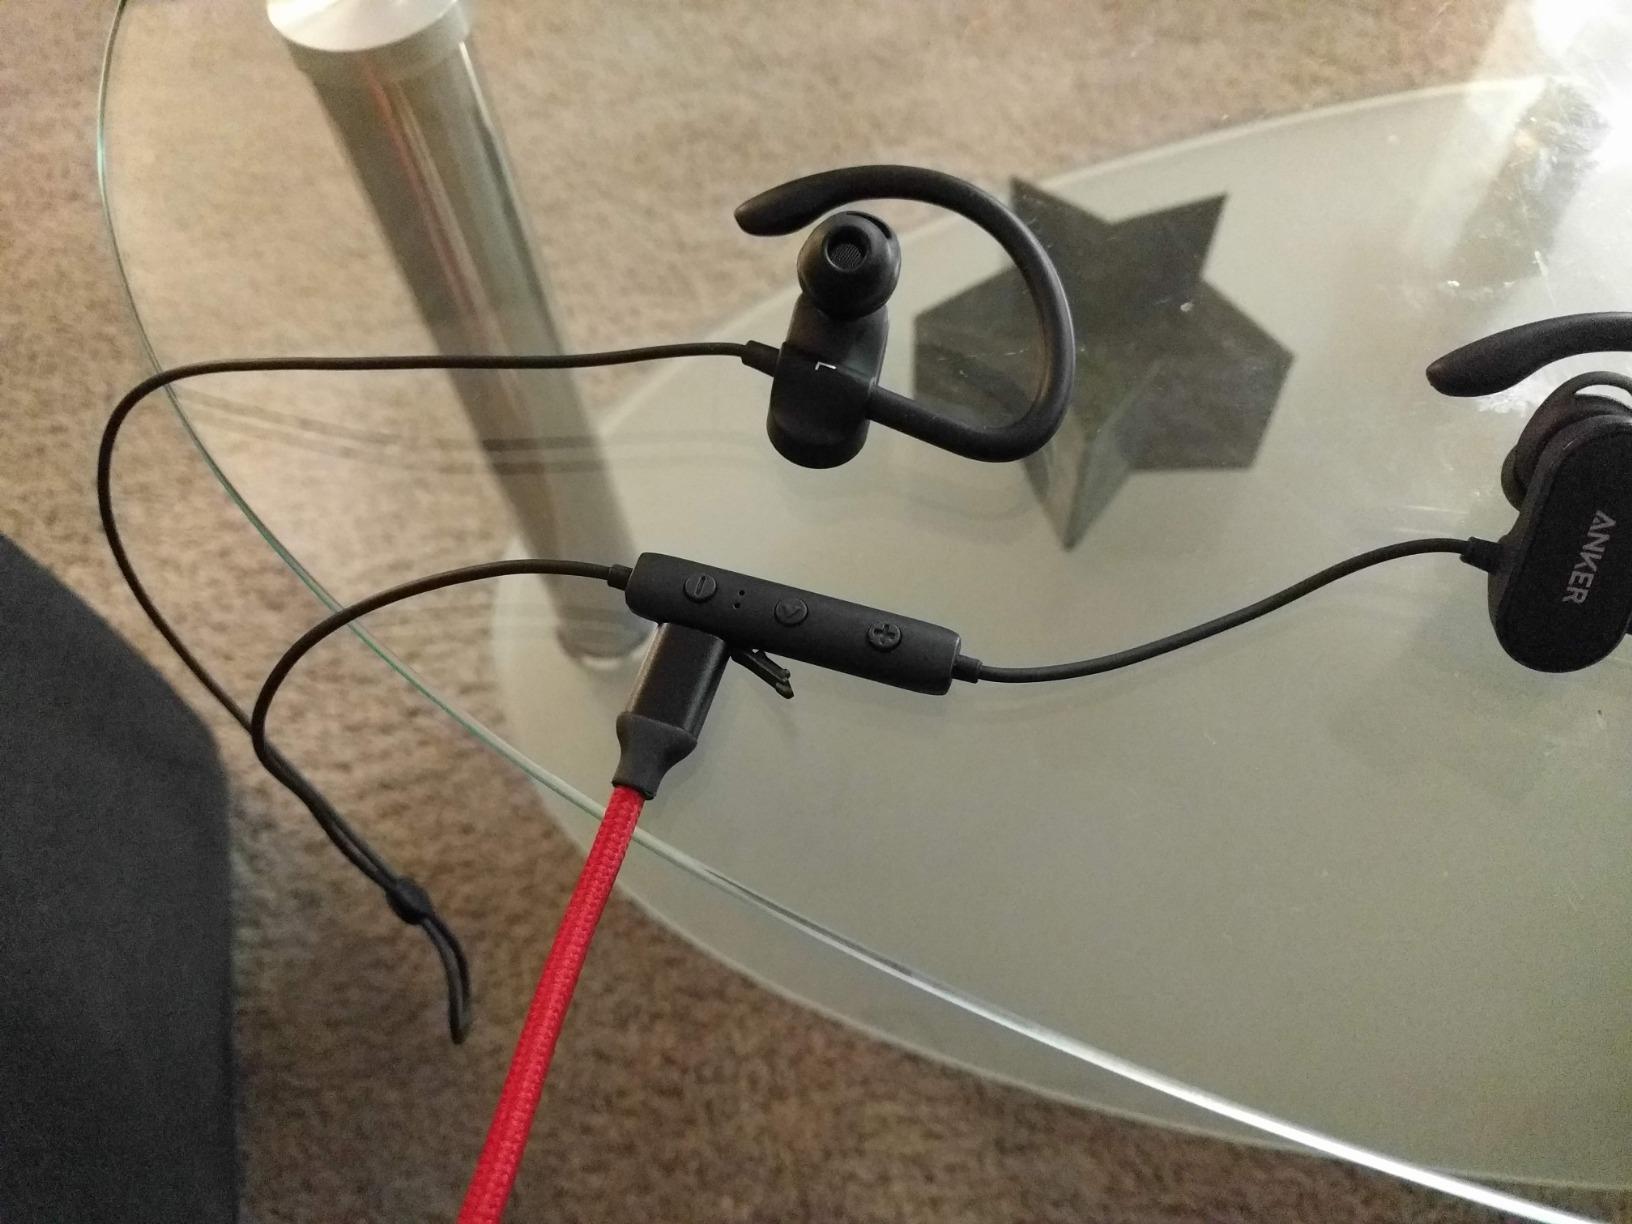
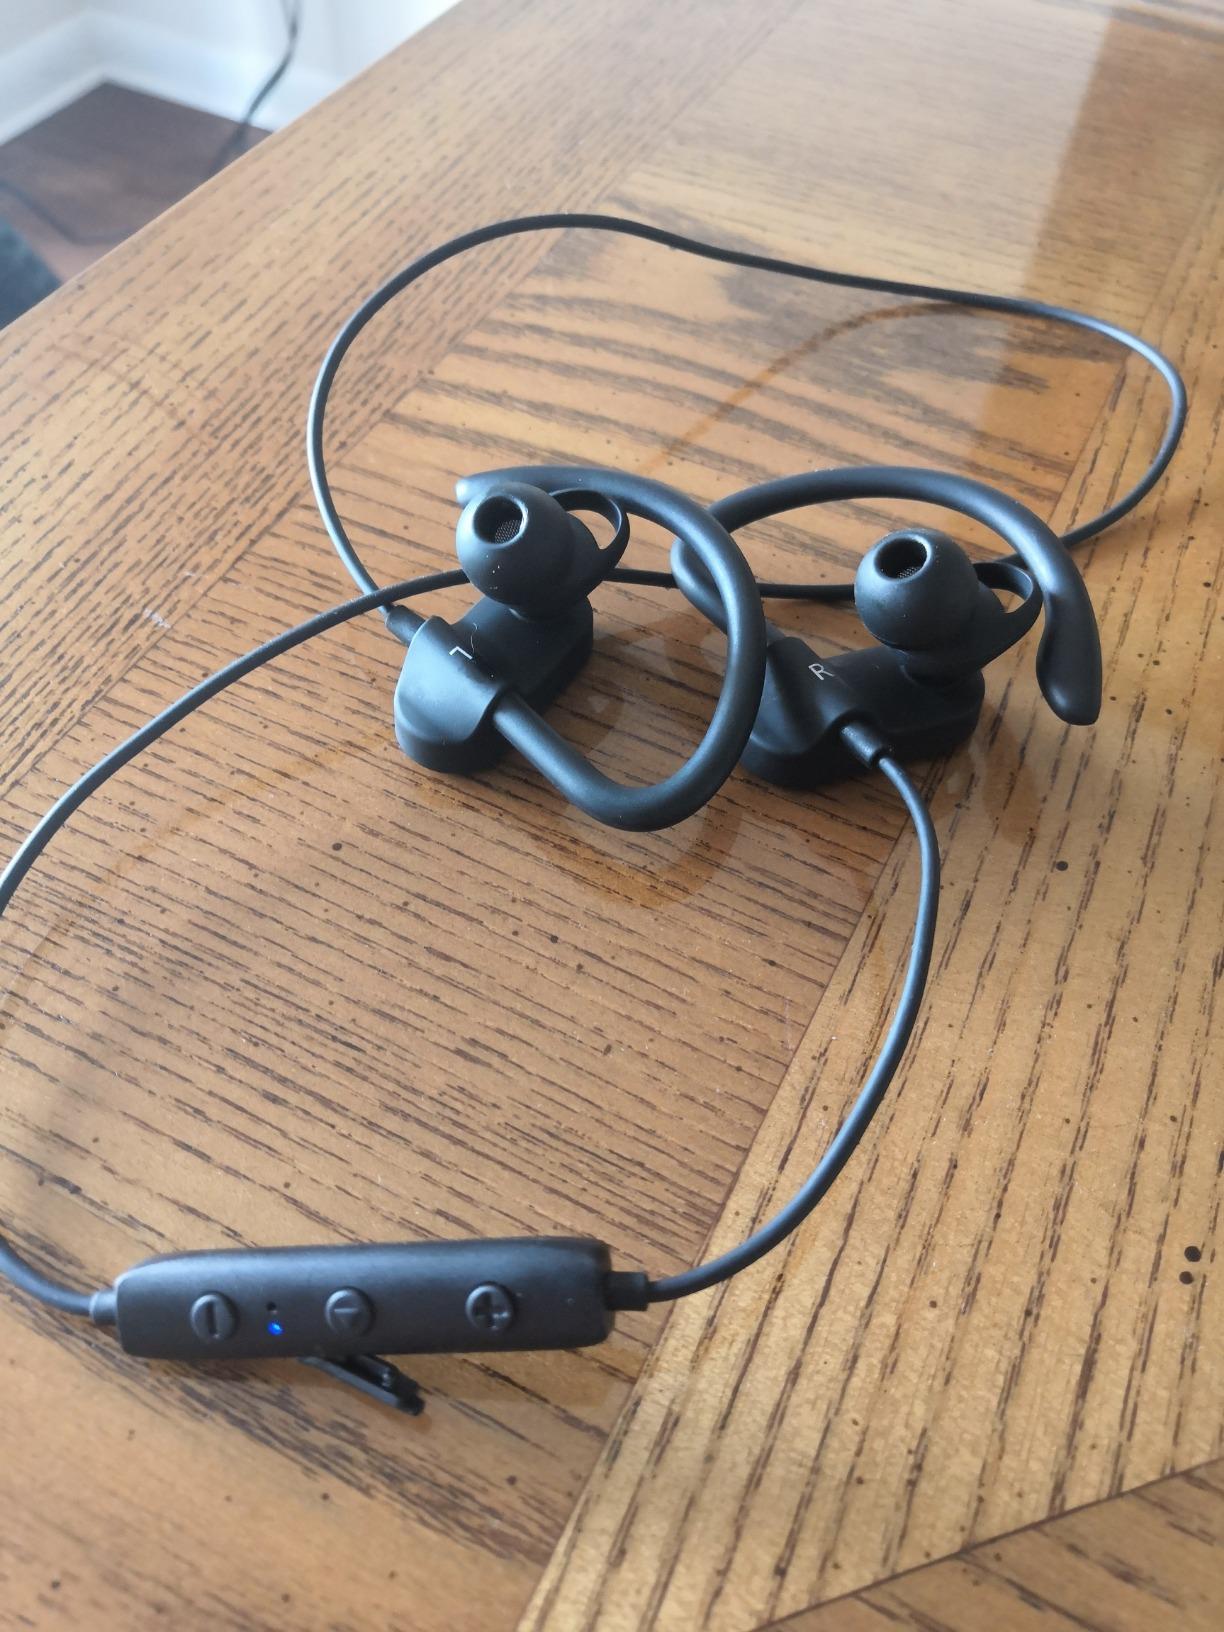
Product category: headphones
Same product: yes